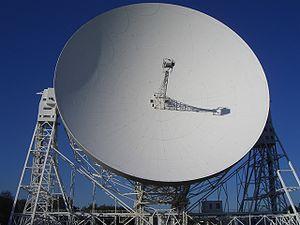
L'Observatoire de Jodrell Bank est un observatoire de radioastronomie dépendant de l'Université de Manchester. Il est situé près de Goostrey, dans le Cheshire, dans le nord-ouest de l'Angleterre.
Alfred Charles Bernard Lovell, né le 31 août 1913 Oldland Common, Bristol et mort le 6 août 2012 dans le Cheshire, est un physicien et radioastronome britannique, directeur de l'observatoire Jodrell Bank de 1945 à 1980.